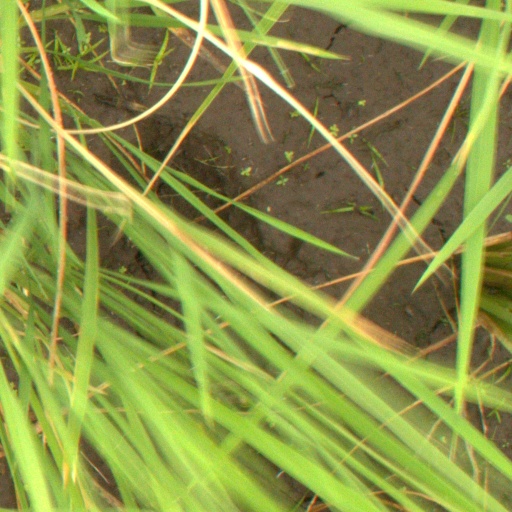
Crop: rice